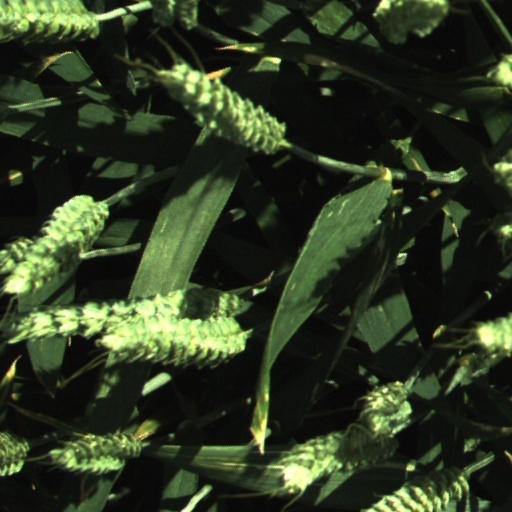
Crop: wheat